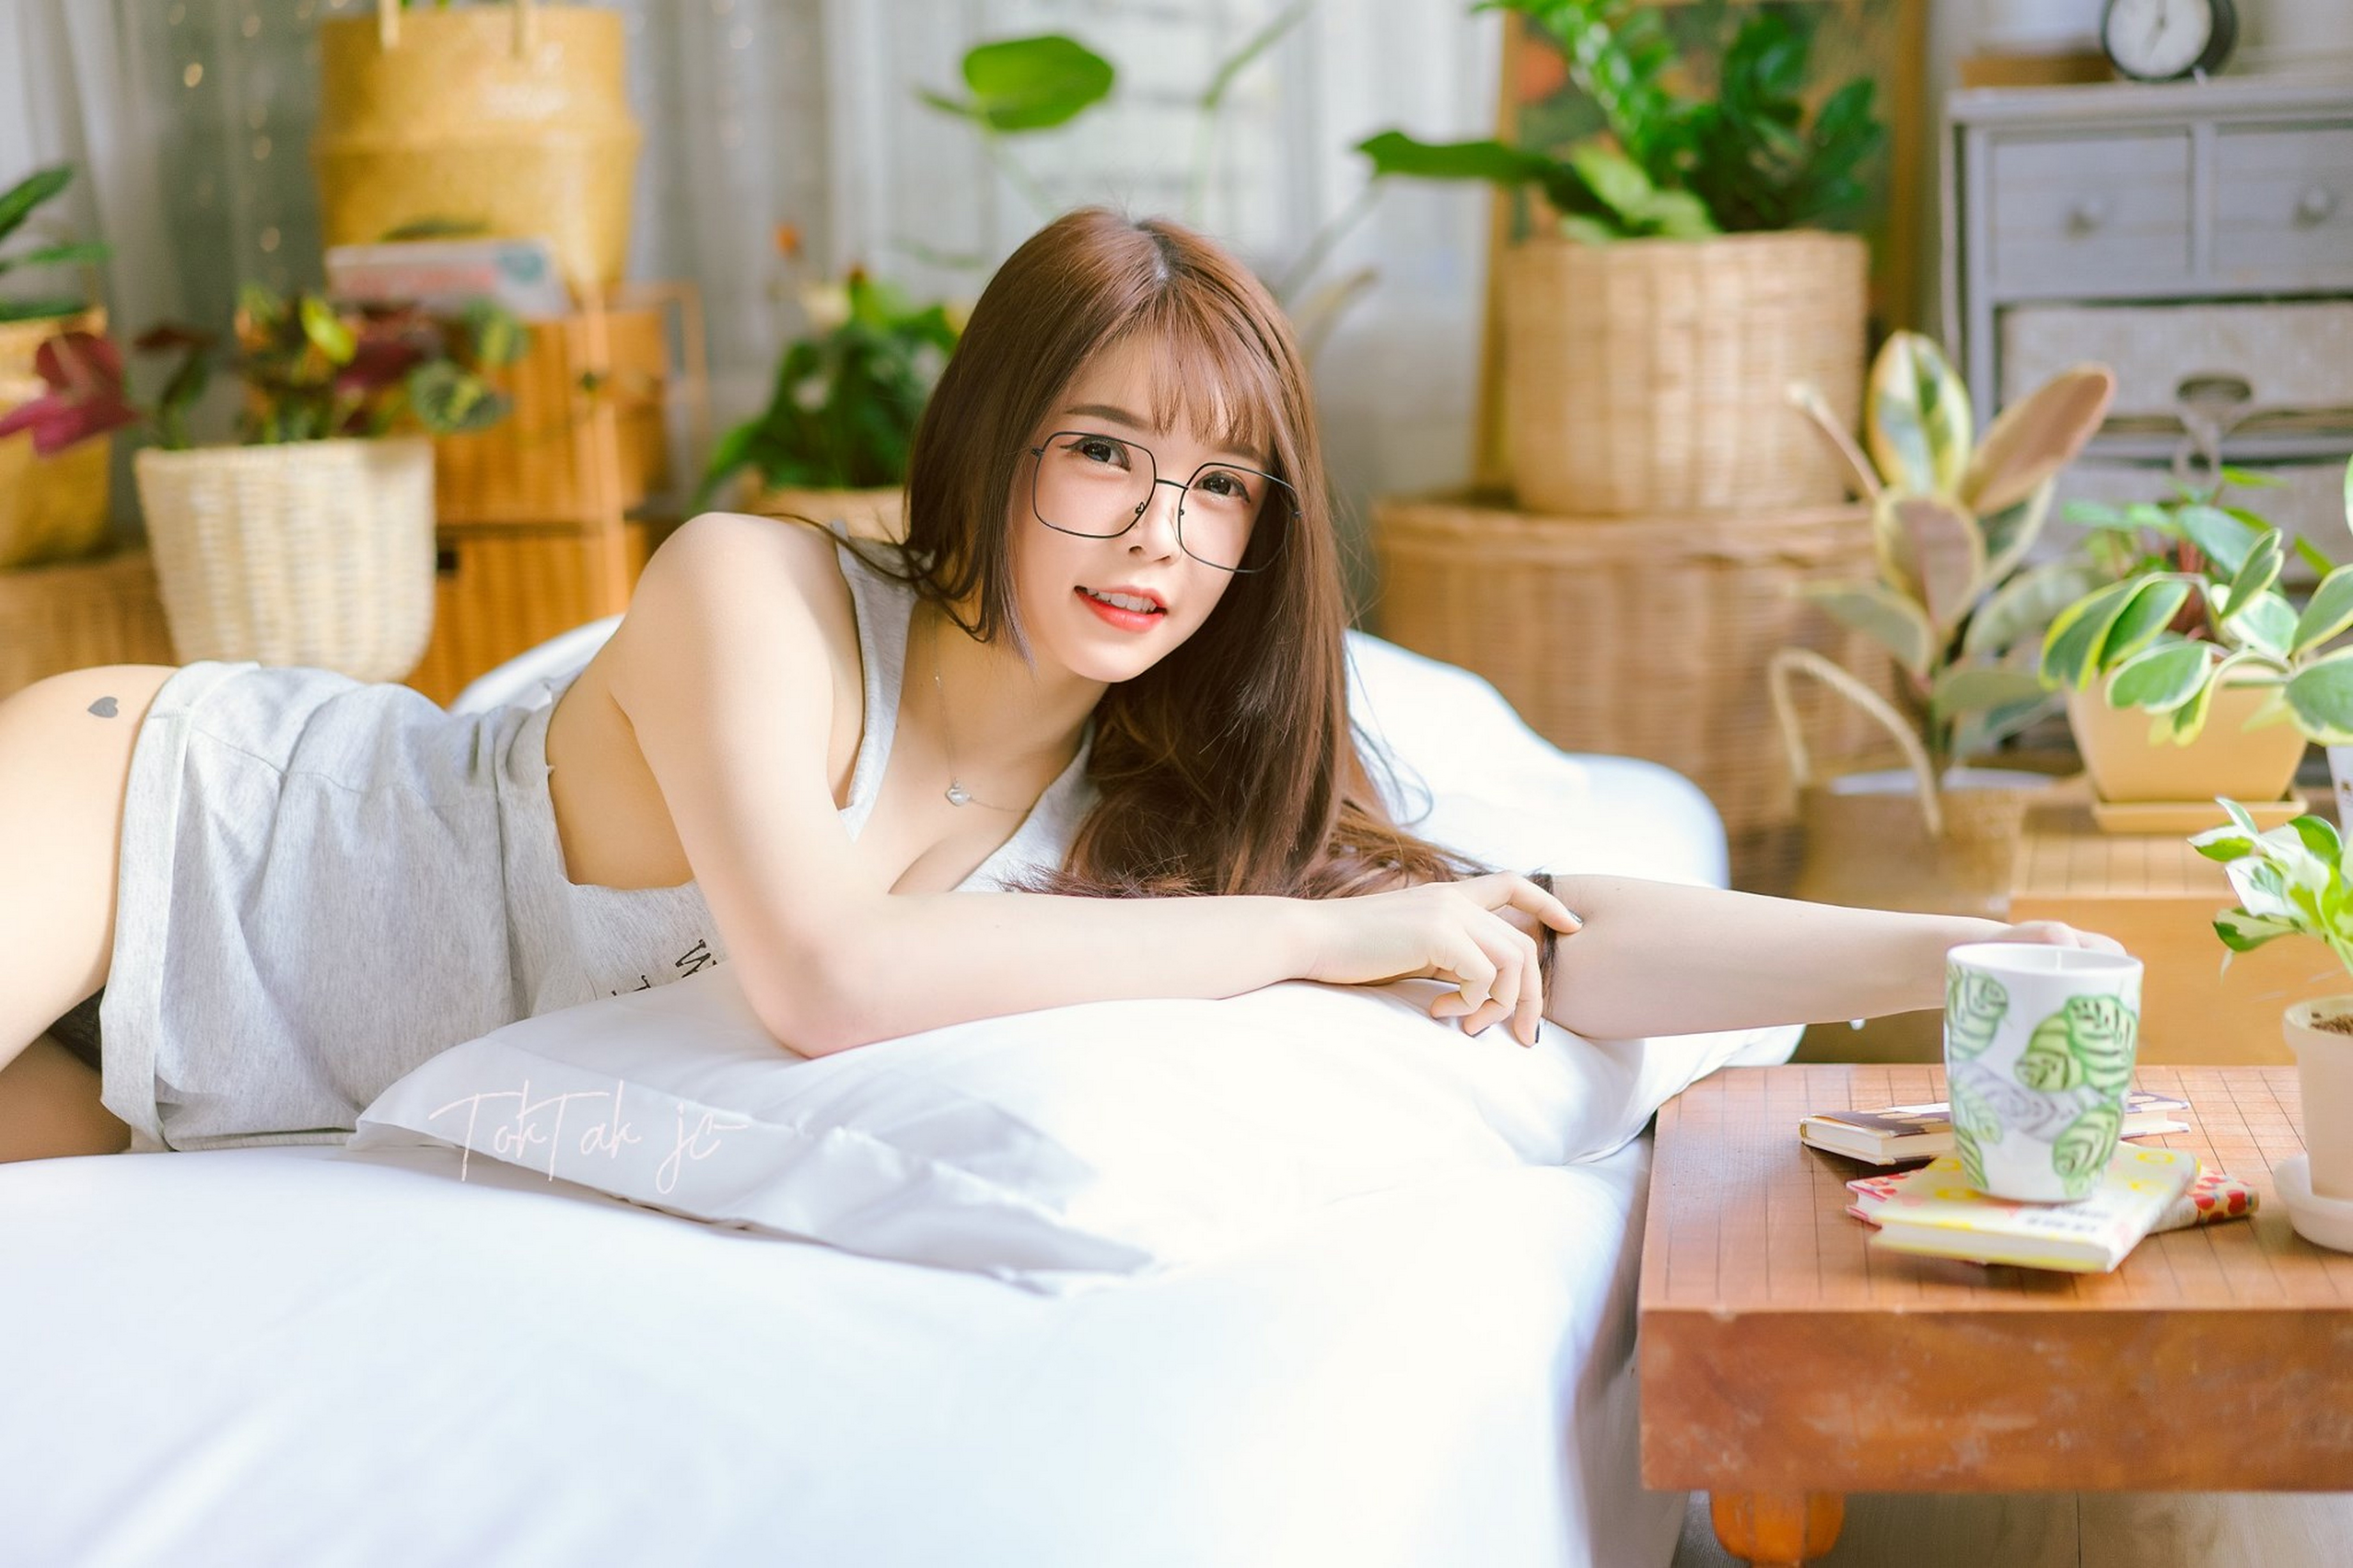
women, lady, model, person, photography, wallpaper, asian, flowerpot, plant, comfort, serveware, linens, sitting, beauty, houseplant, interior design, bedroom, bedding, bed sheet, bed, long hair, photo shoot, brown hair, cup, coffee cup, pottery, mattress, blanket, saucer, portrait photography, ceramic, teacup, earthenware